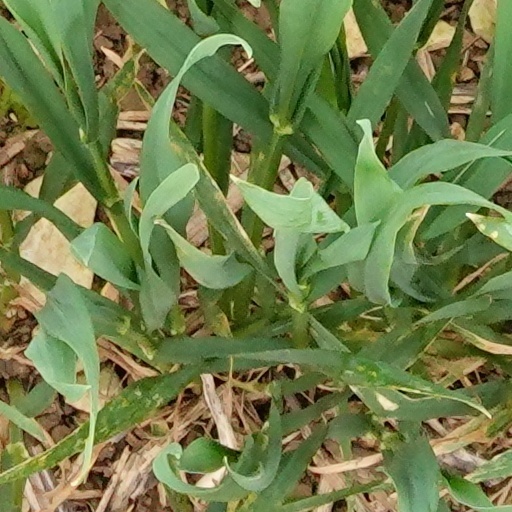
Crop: wheat